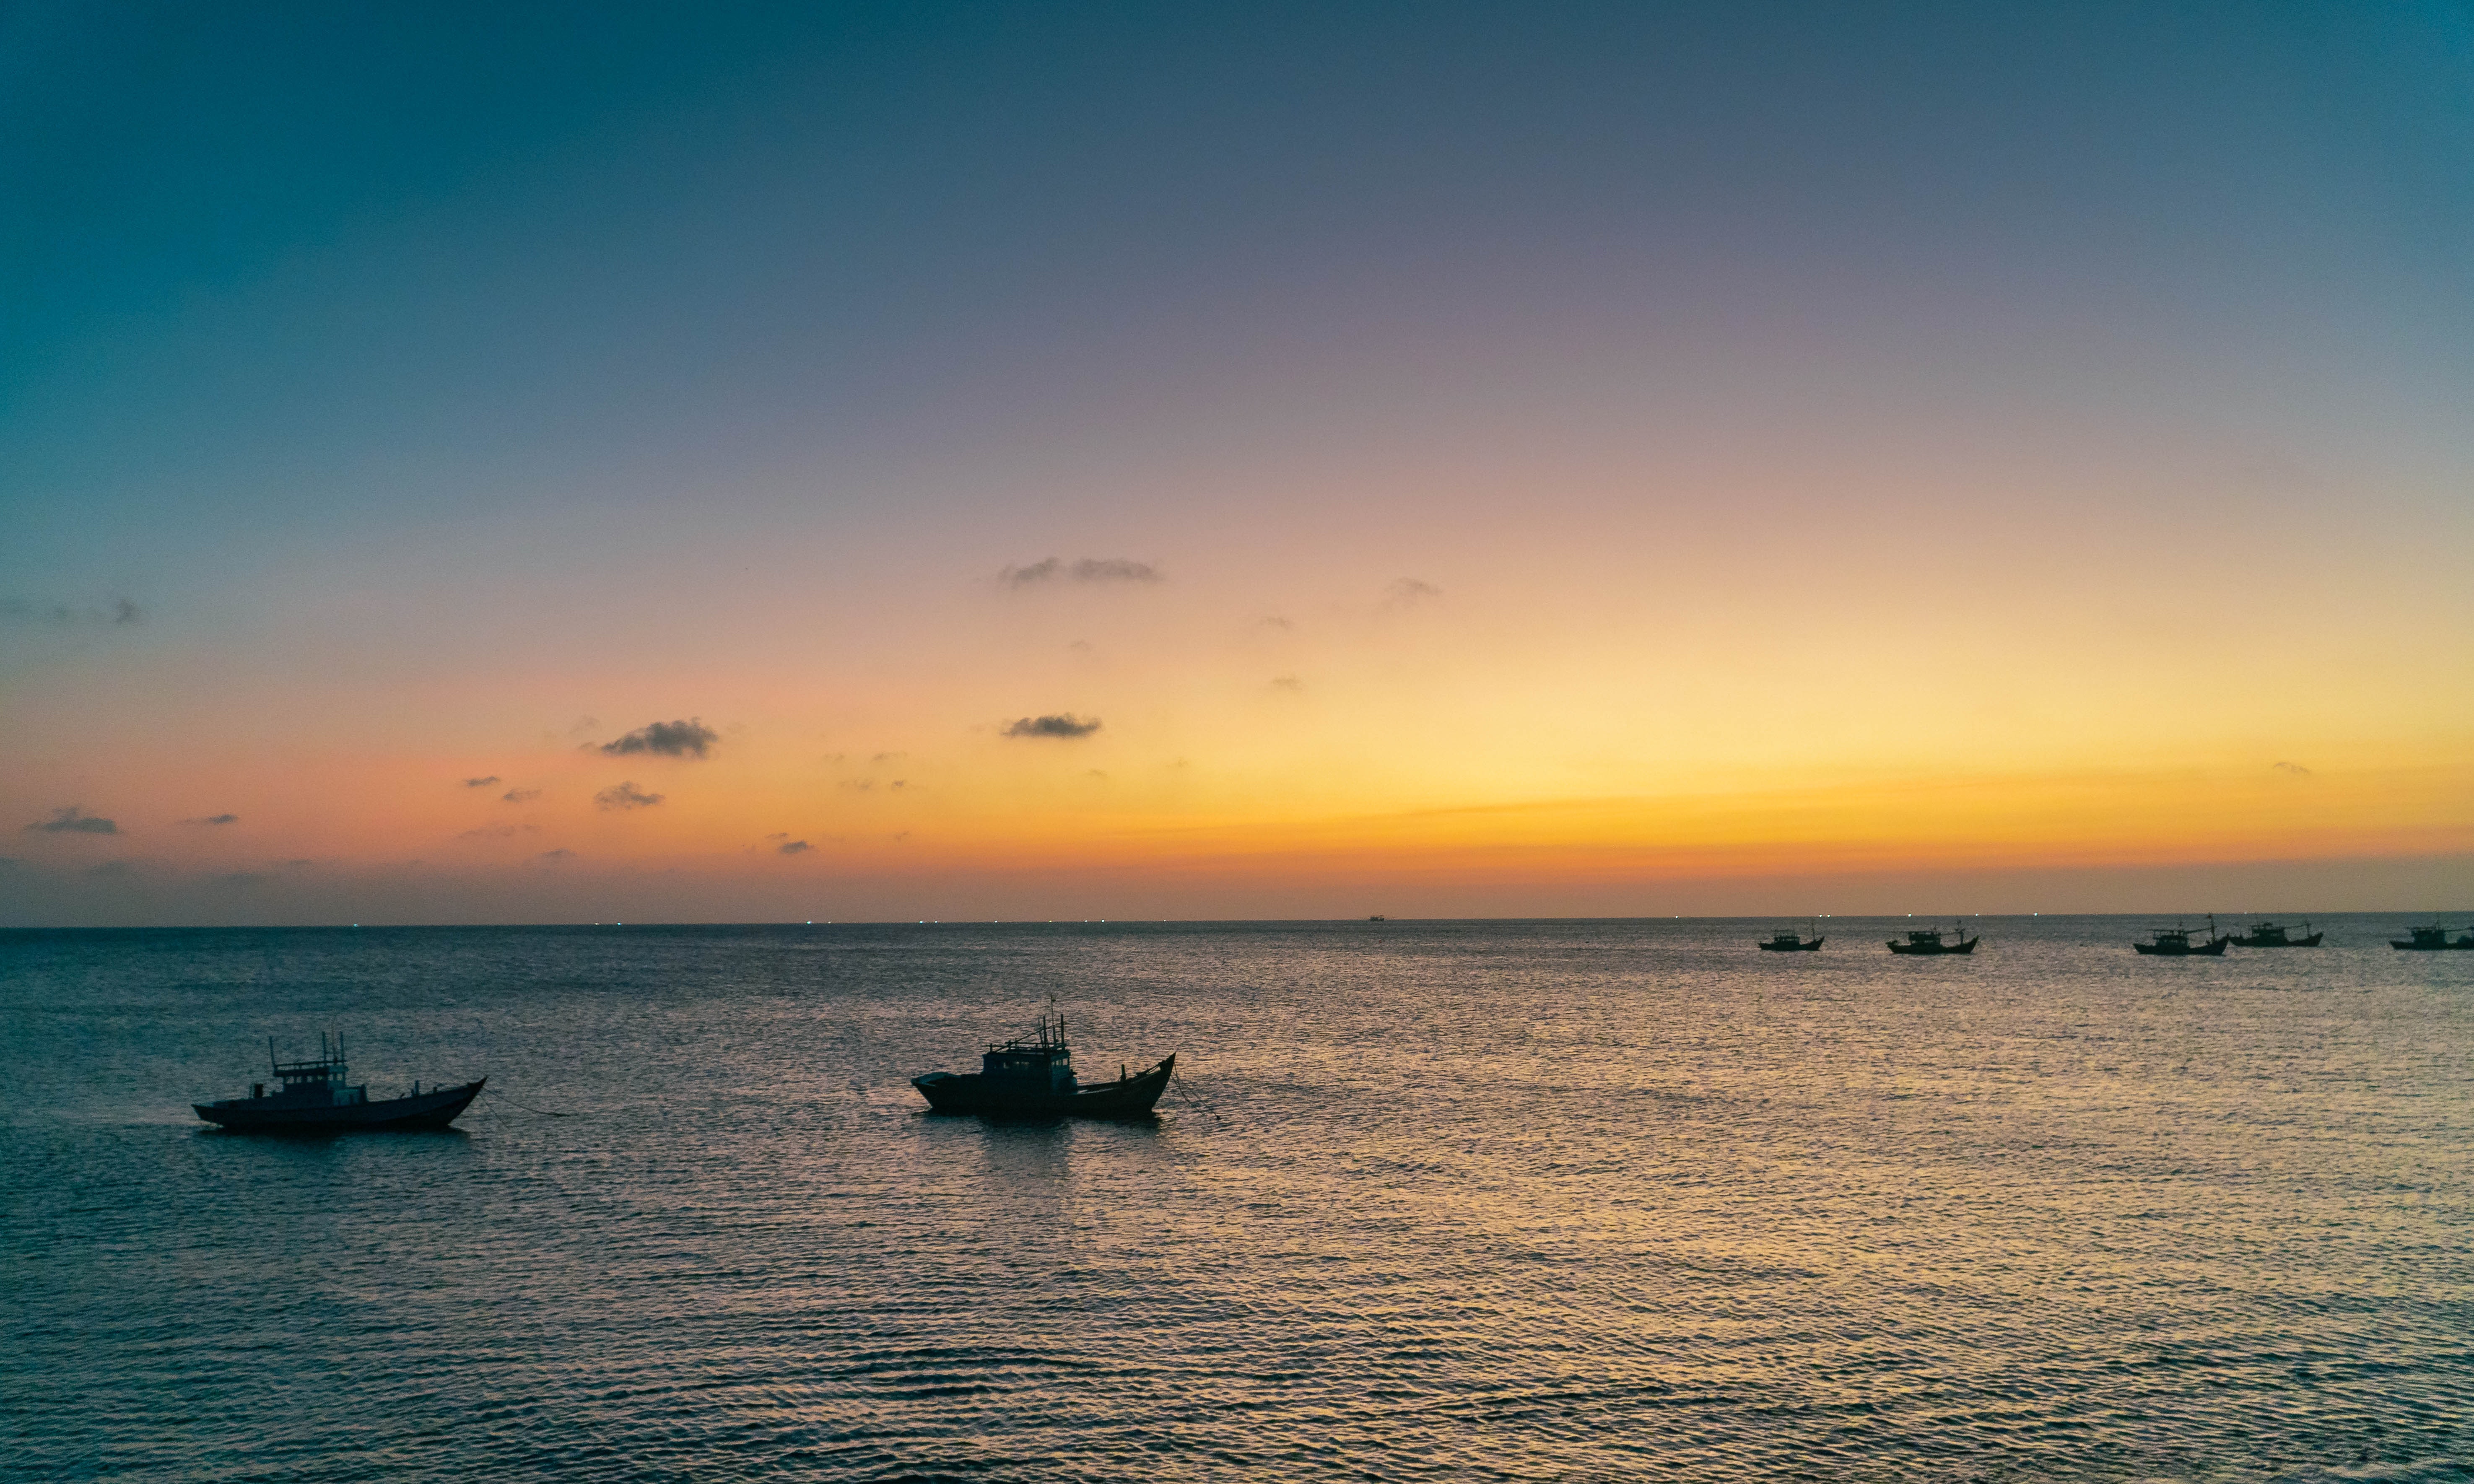
sea, water, sky, water resources, atmosphere, boat, cloud, afterglow, dusk, natural landscape, coastal and oceanic landforms, sunlight, sunset, red sky at morning, sunrise, lake, sun, landscape, watercraft, waterway, horizon, astronomical object, wind wave, calm, shore, dawn, reflection, coast, ship, cumulus, sound, tropics, evening, tree, ocean, wave, bay, channel, vehicle, loch, headland, vacation, island, inlet, cape, rock, beach, reservoir, caribbean, silhouette, river